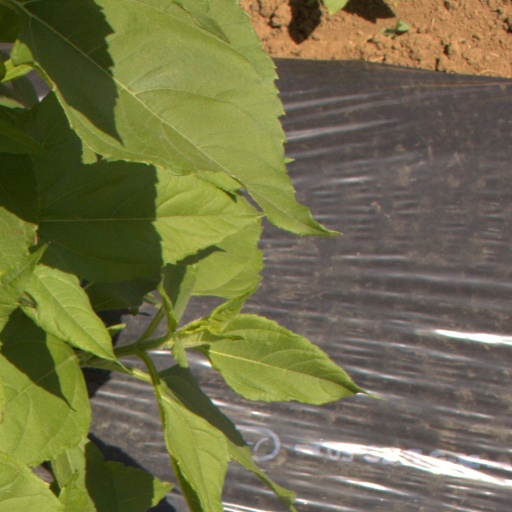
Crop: Jerusalem artichoke